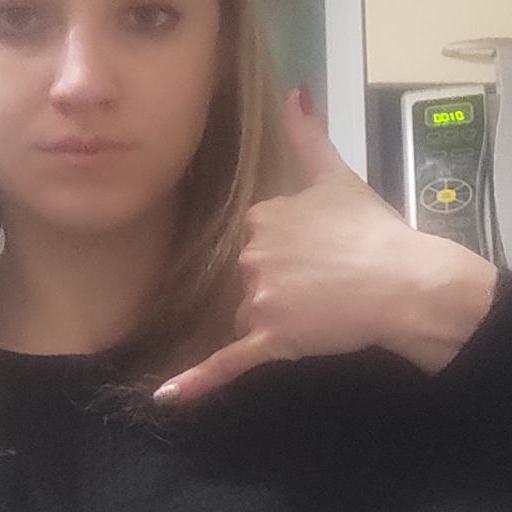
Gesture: call